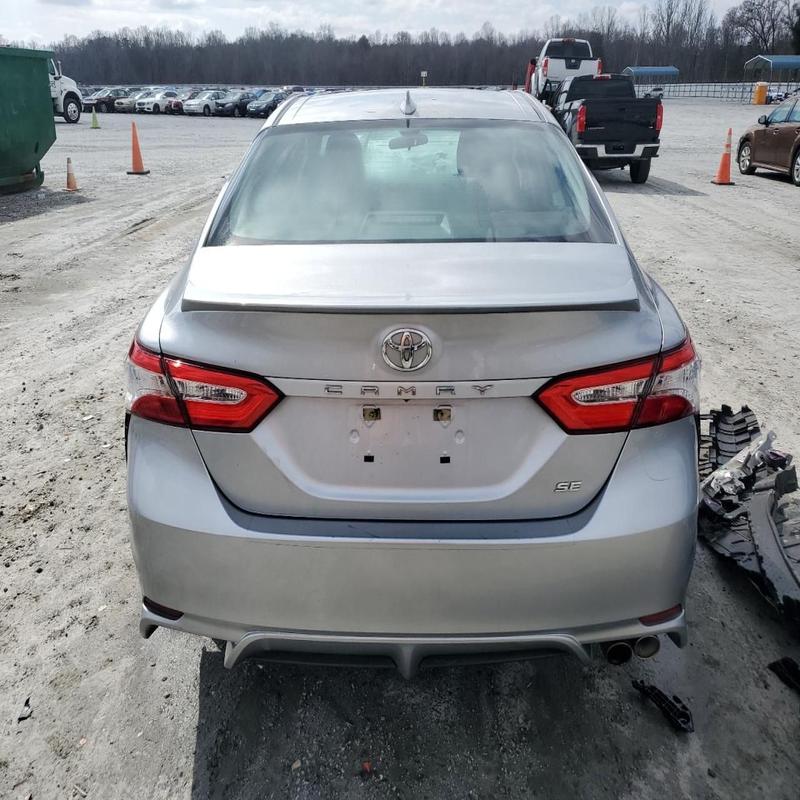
Aucun dommage détecté.
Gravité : aucun